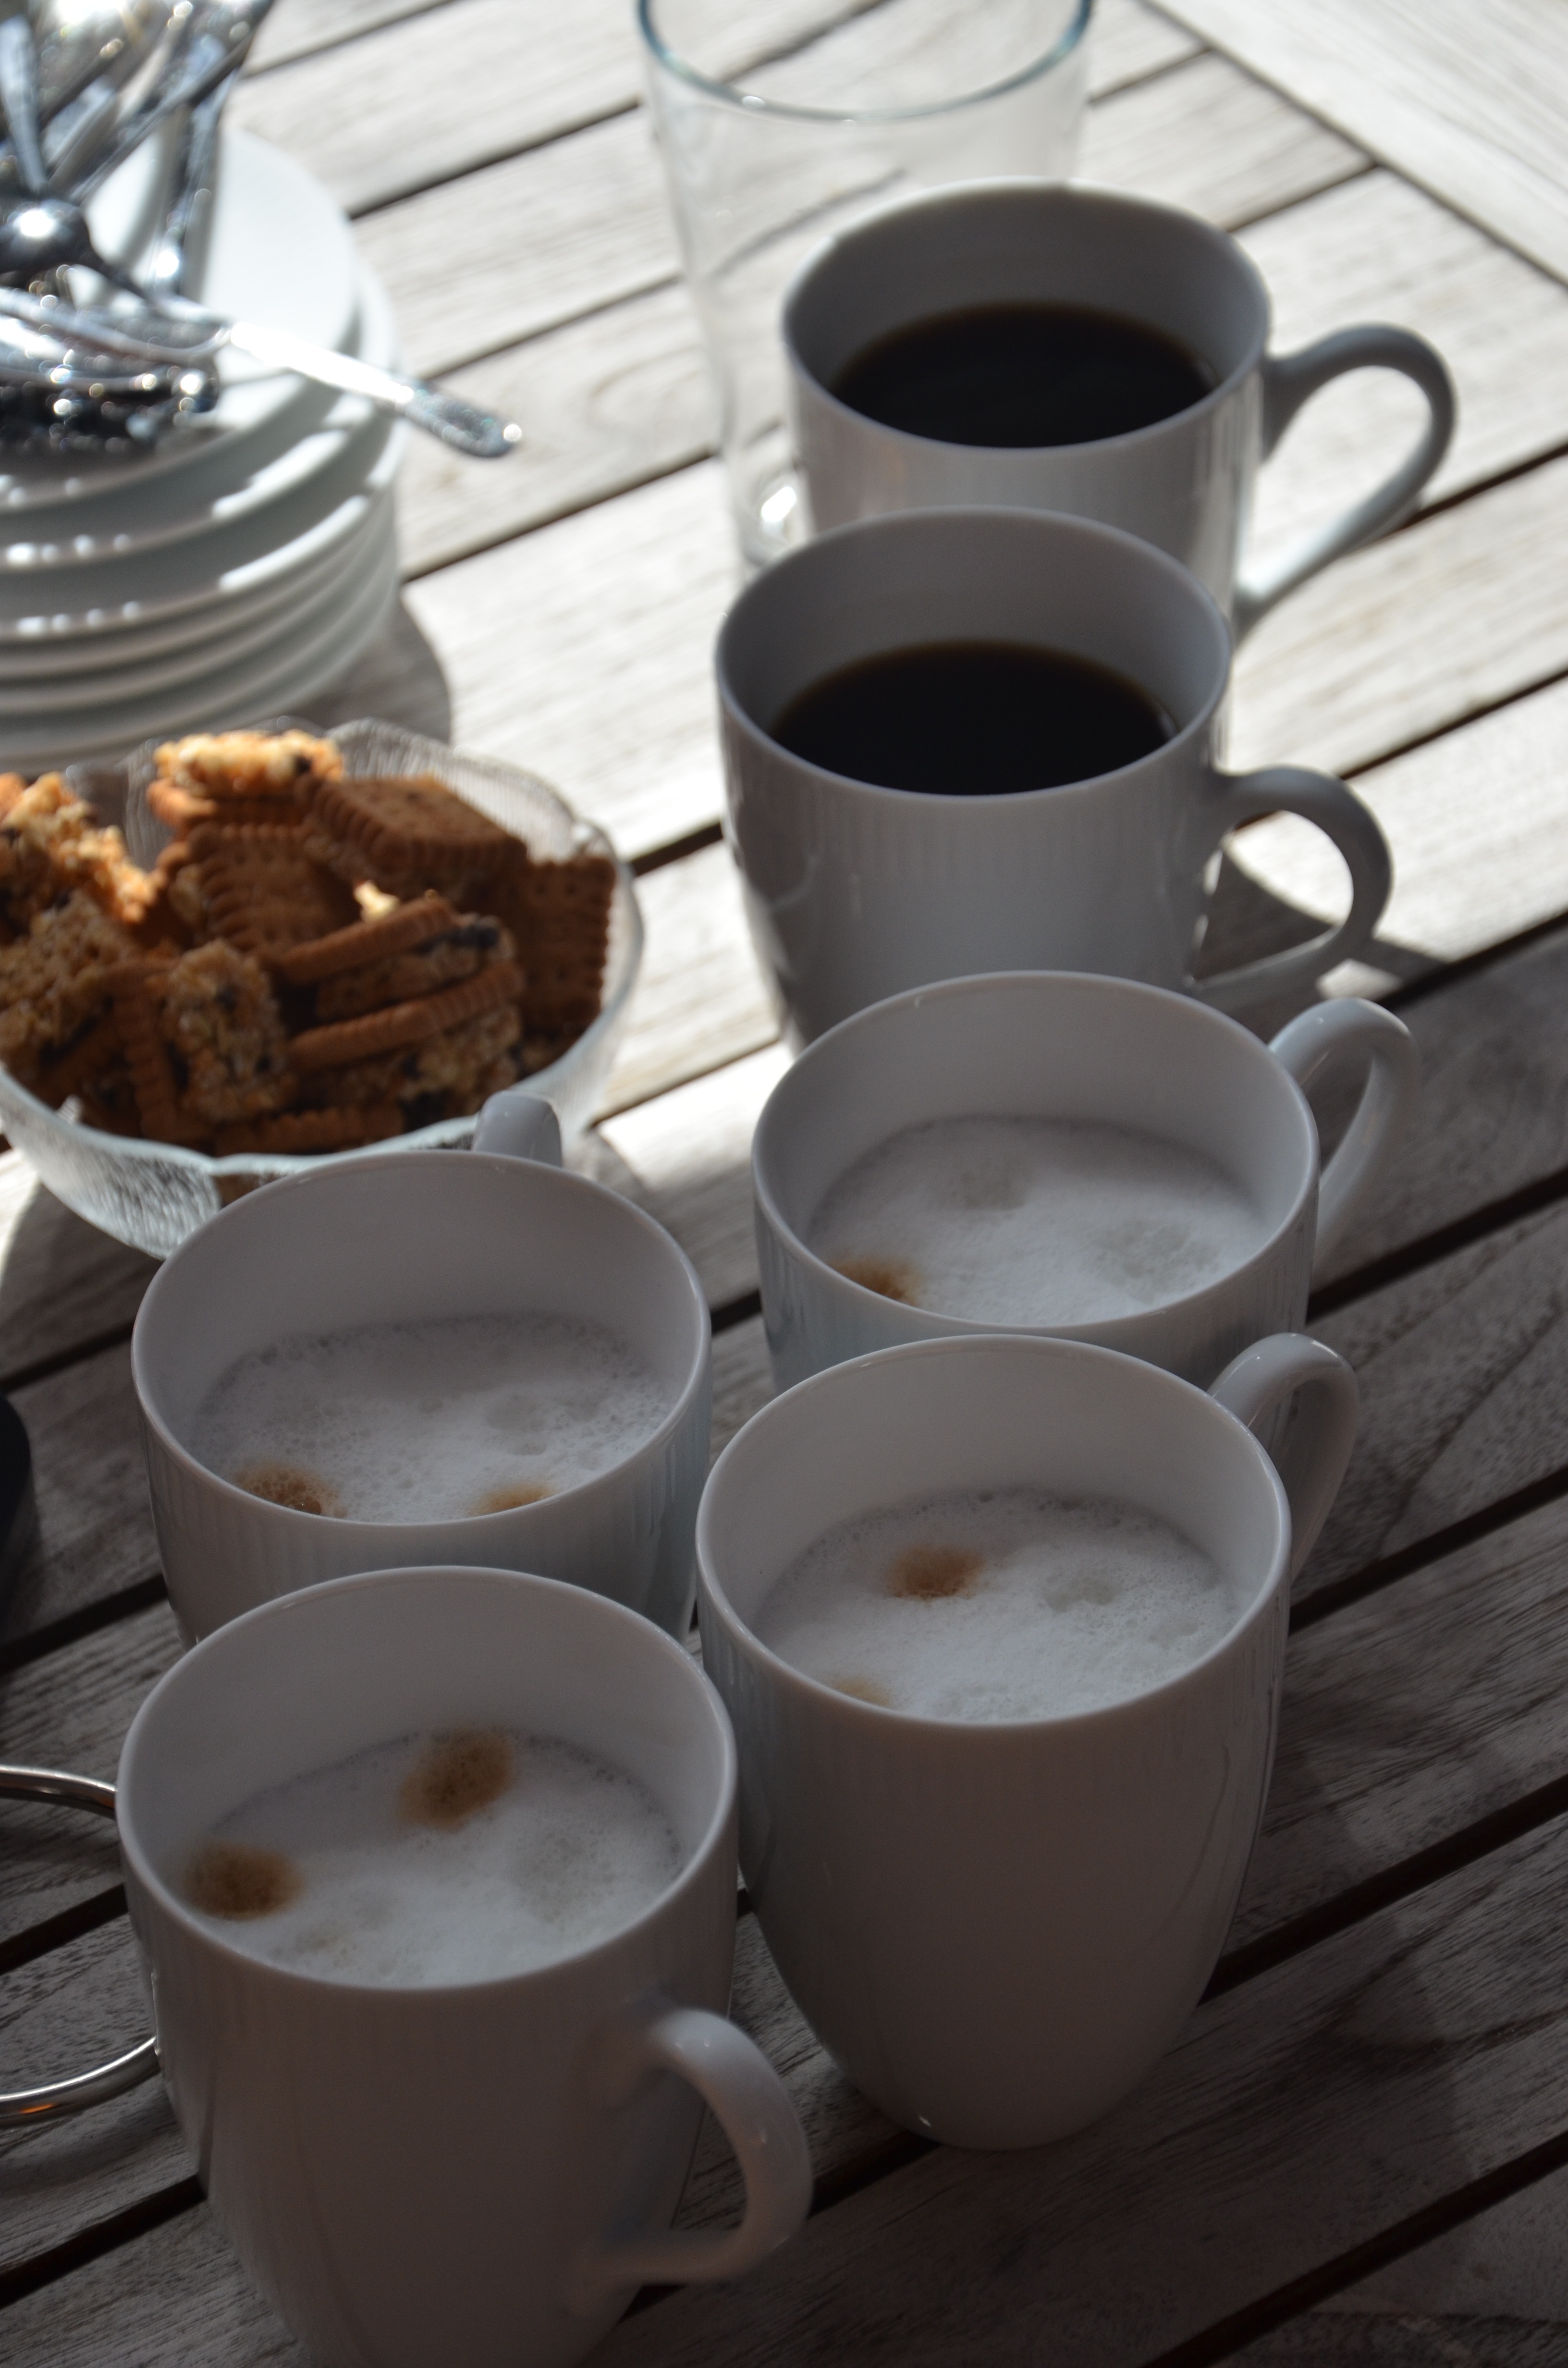
cafe, coffee, tea, aroma, cup, heart, meal, food, machine, drink, breakfast, baking, milk, espresso, dessert, coffee cup, caffeine, automatic, flavor, coffee mugs, milchschaum, caf au lait, make coffee, latte macchiato